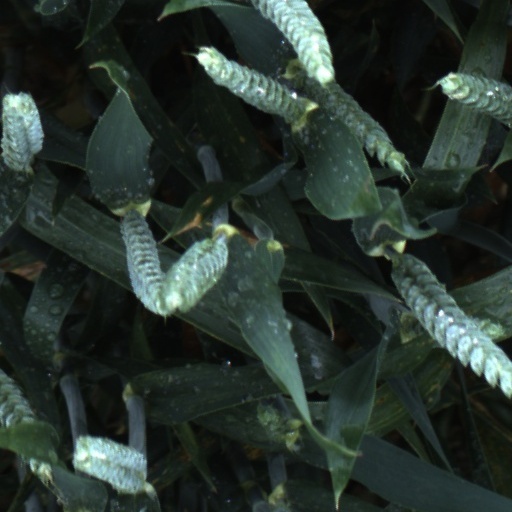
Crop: wheat